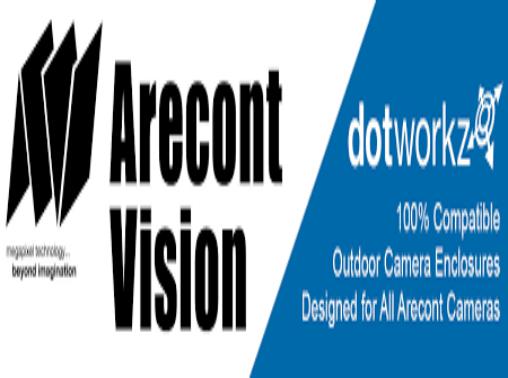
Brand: Arecont Vision
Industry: Electronic